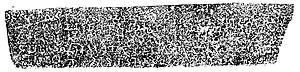
Les grottes de Karli, les grottes de Karla, les grottes de Karle ou les cellules de Karla, sont un complexe d'anciennes grottes bouddhistes indiennes excavées à Karli près de Lonavla, dans le Maharashtra. Il est à seulement 10,9 kilomètres de Lonavla. Les autres grottes de la région sont les grottes de Bhaja, la grotte bouddhiste de Patan, les grottes de Bedse et les grottes de Nasik. Les sanctuaires ont été développés du IIe siècle avant notre ère au Ve siècle de notre ère. On pense que le plus ancien des sanctuaires des grottes remonte à 160 avant notre ère, ayant surgi près d'une ancienne route commerciale majeure, s'étendant vers l'est de la mer d'Arabie au Deccan.